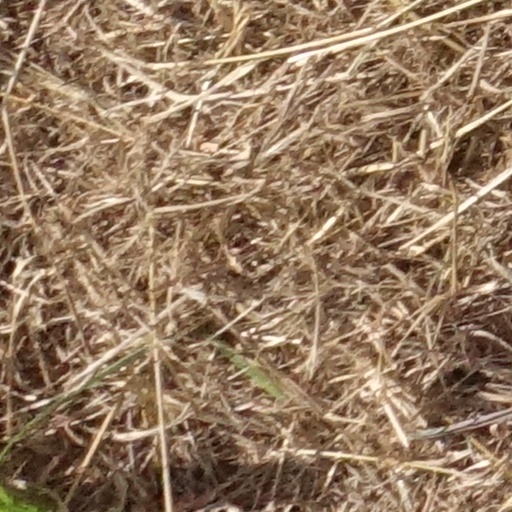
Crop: sorghum